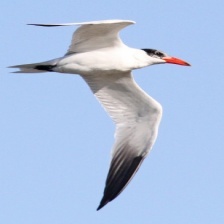
Species: CASPIAN TERN
Scientific name: HYDROPROGNE CASPIA